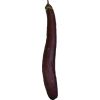
Label: eggplant_long